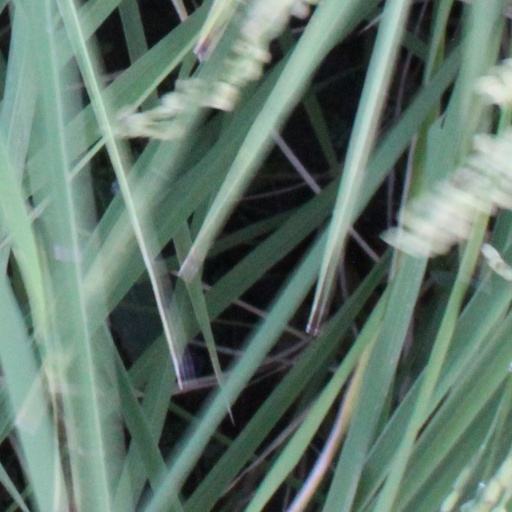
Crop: rice